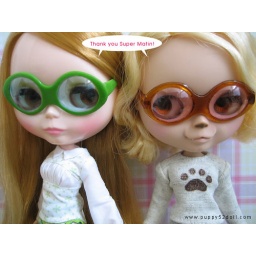
They feel like the coolest girls in the house now XD